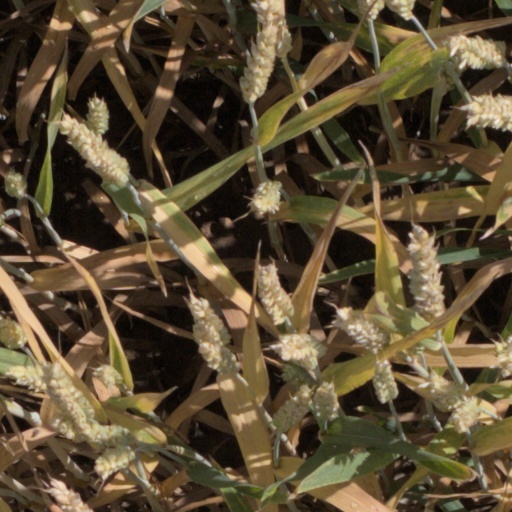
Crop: wheat